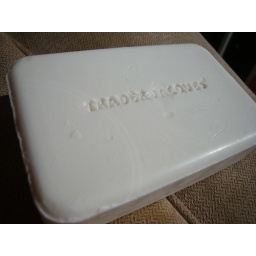
french milled shea butter moisture bar from trader joes. dessert for your face for under $3.